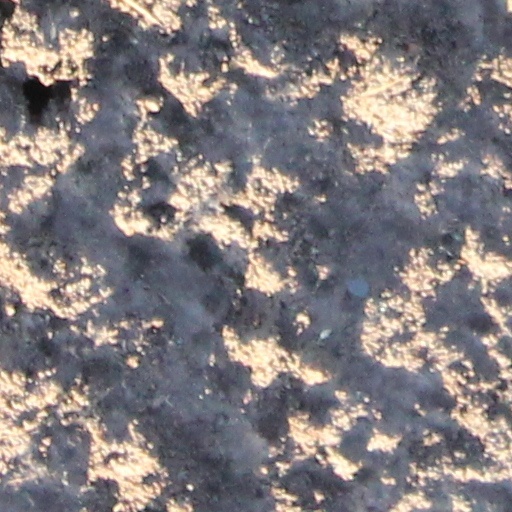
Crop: wheat